List of birds of Pakistan

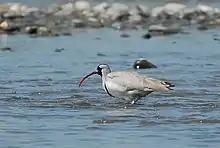
Ibisbill

The thick-knees are a group of largely tropical waders in the family Burhinidae. They are found worldwide within the tropical zone, with some species also breeding in temperate Europe and Australia. They are medium to large waders with strong black or yellow-black bills, large yellow eyes and cryptic plumage. Despite being classed as waders, most species have a preference for arid or semi-arid habitats.